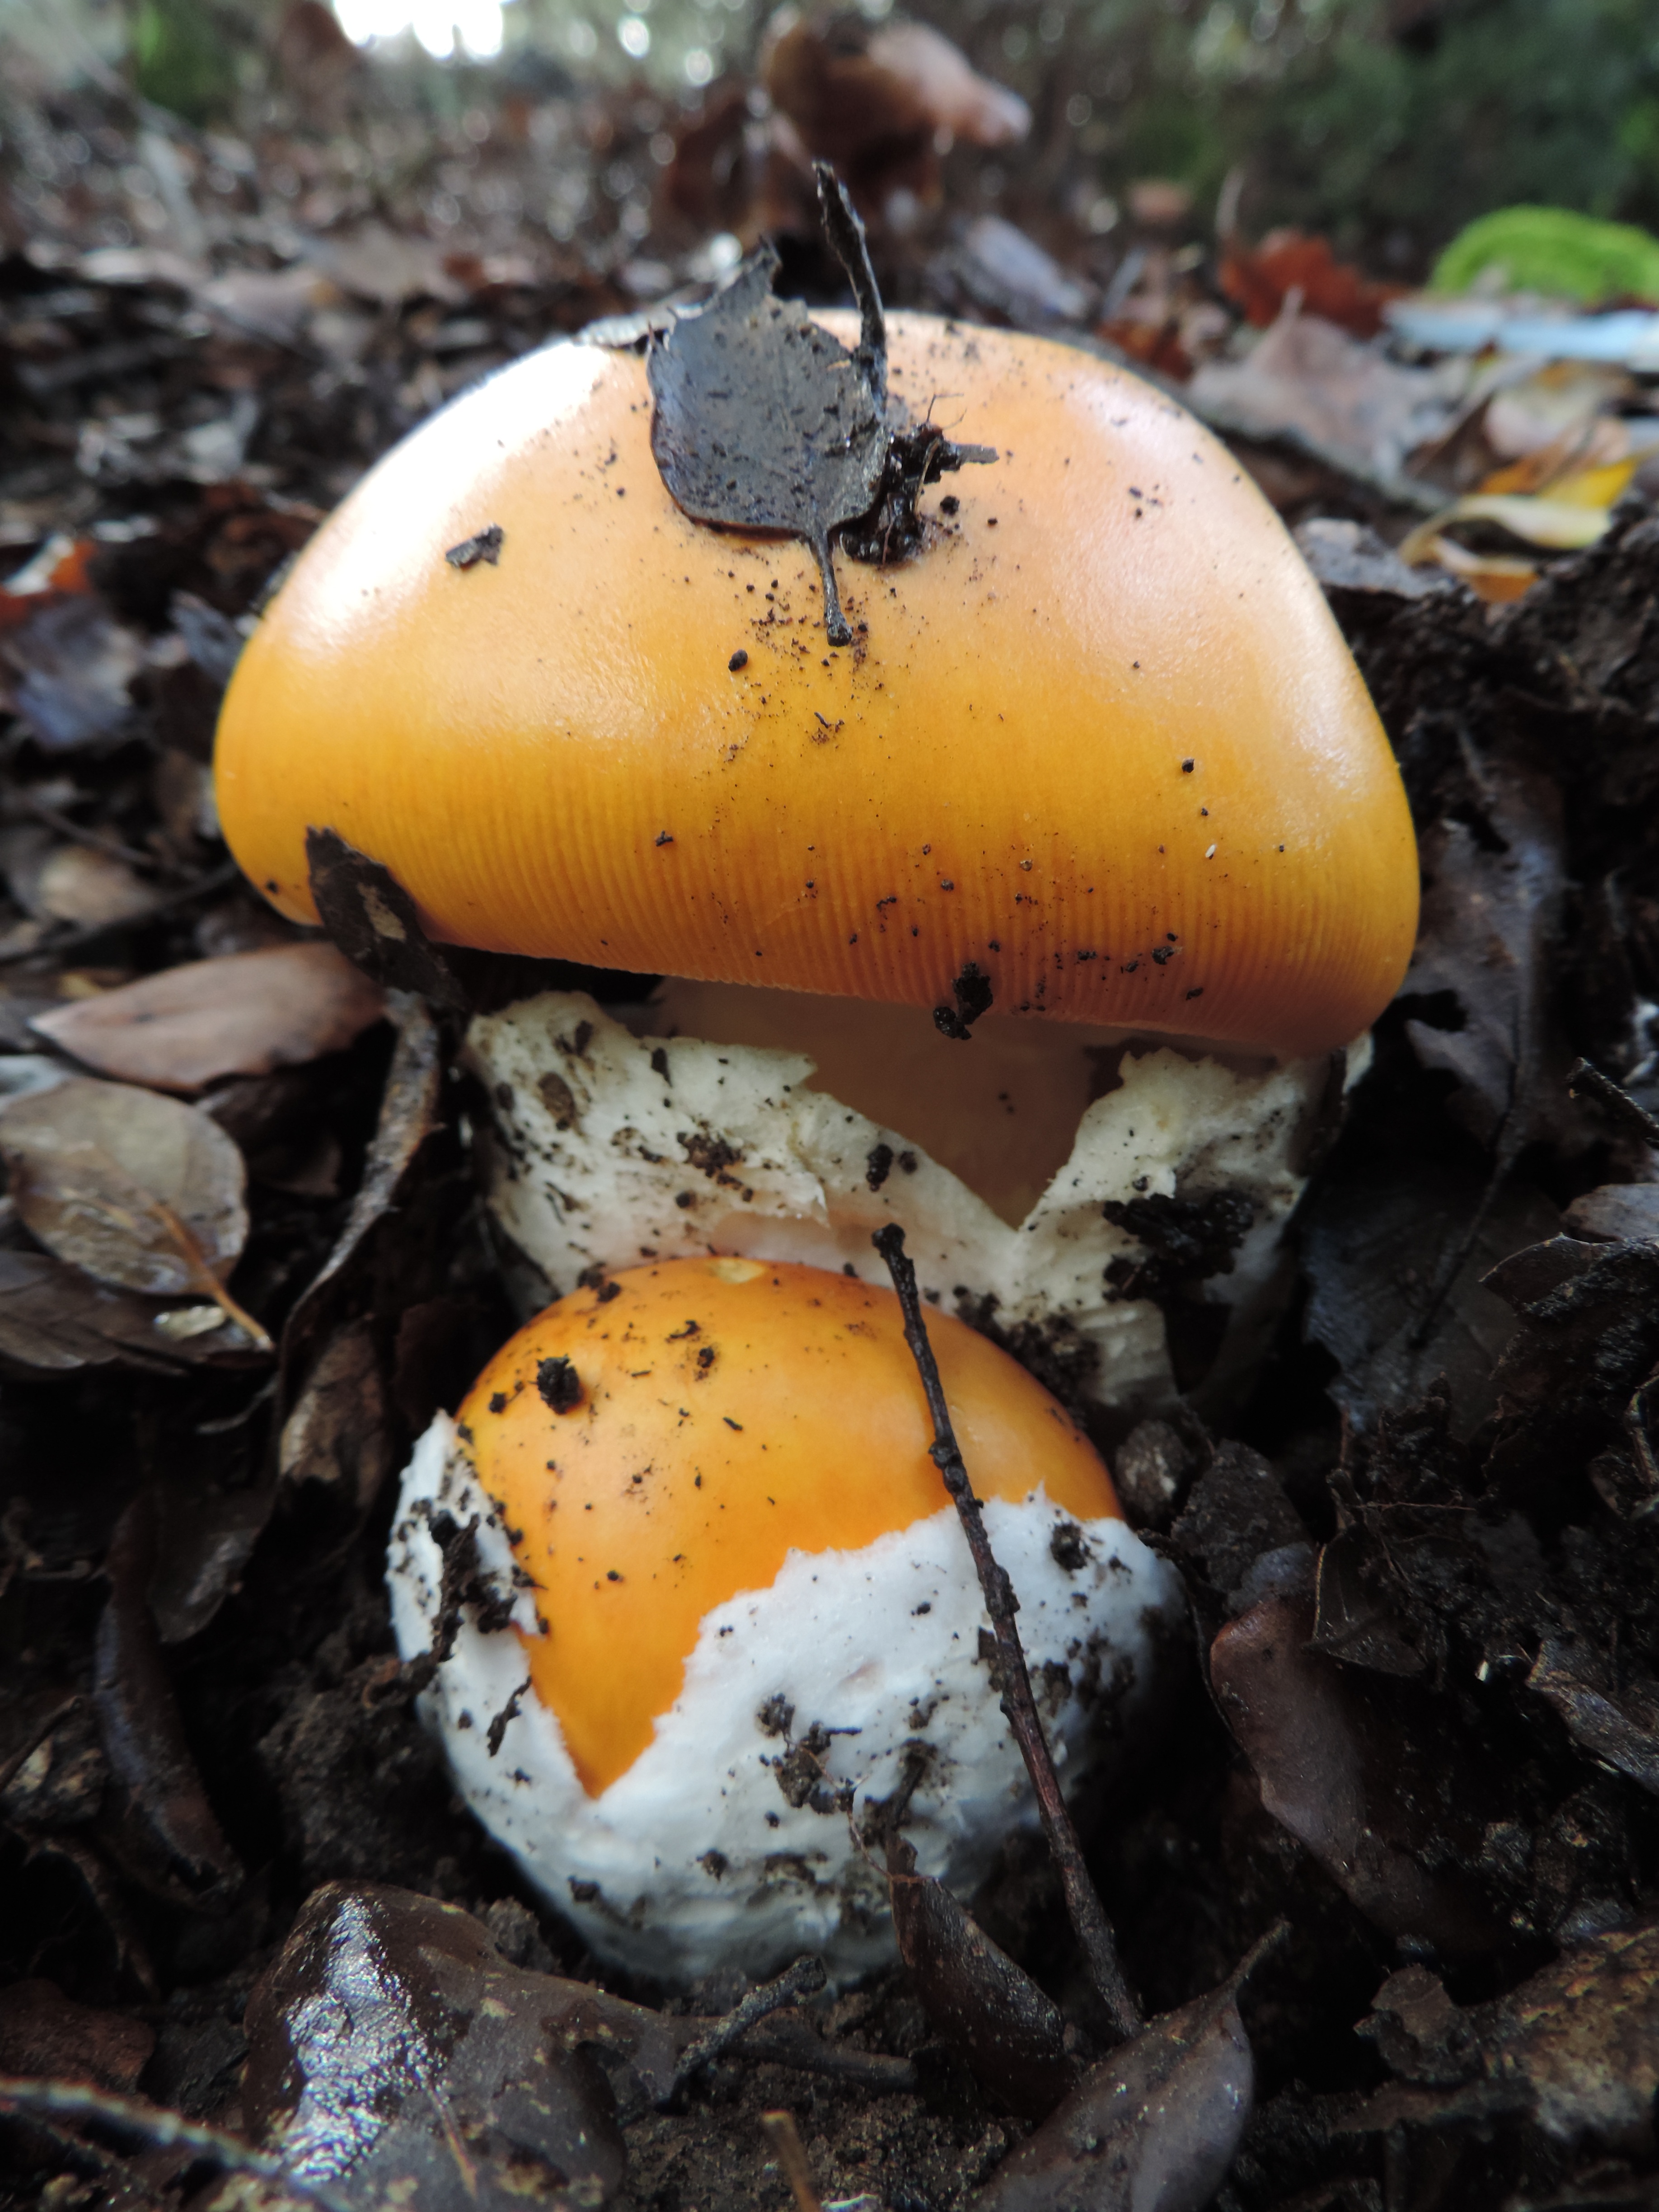
nature, autumn, mushroom, yellow, groceries, flora, fauna, close up, fungus, fungi, mushrooms, amanita, bolete, agaricus, macro photography, natural park, egg yolk, edible mushroom, medicinal mushroom, agaricomycetes, agaricaceae, penny bun